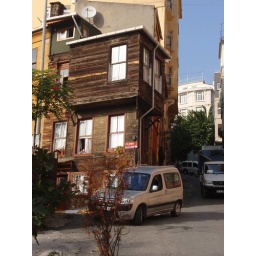
little street and an old house in istanbul